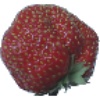
Label: Strawberry Wedge 1